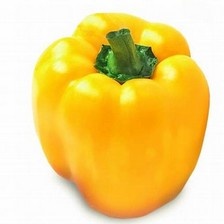
Label: capsicum